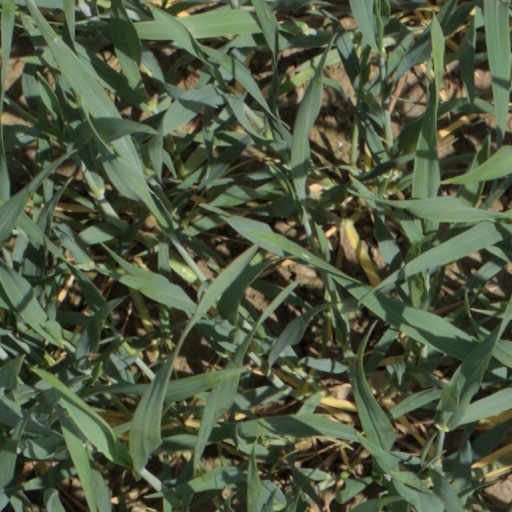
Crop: wheat